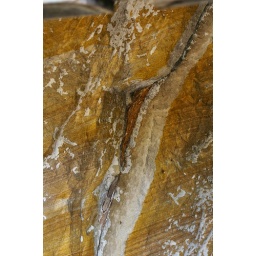
Tree roots making its home between cracks in rocks